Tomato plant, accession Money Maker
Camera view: horizontal (90 deg, fisheye); turntable rotation: 0 degrees
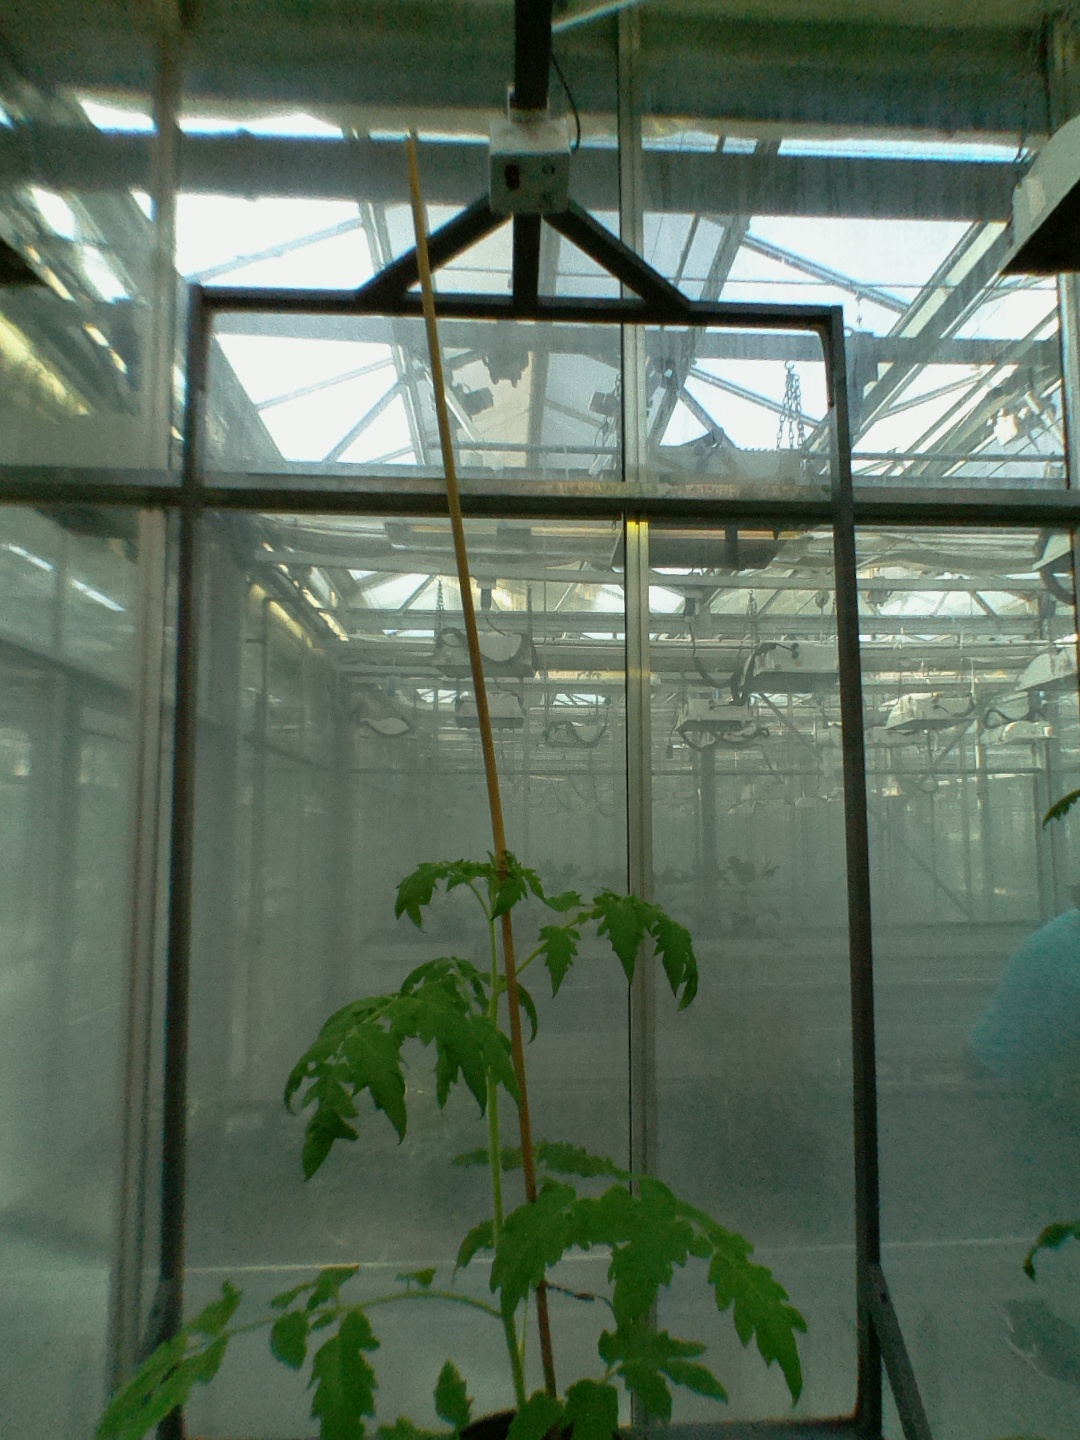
BBCH growth stage 14: 8 of true leaves visible